Oella, Maryland

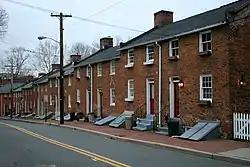
Long Brick Row in the center of Oella, Maryland

Oella is a mill town on the Patapsco River in western Baltimore County, Maryland, United States, located between Catonsville and Ellicott City. It is a 19th-century village of millworkers' homes.